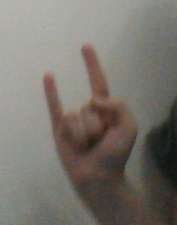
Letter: la